Admiral Beatty Hotel

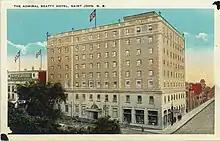
The Admiral Beatty Hotel in a c. 1930 postcard

The Admiral Beatty was also used to host several events including receptions and community events, as well as dances which were held in the hotel's ballroom. In 1926, the Canadian Chamber of Commerce's first convention took place at the Admiral Beatty Hotel.